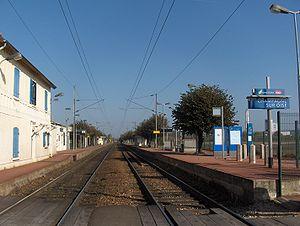
Champagne-sur-Oise est une commune française située dans le département du Val-d'Oise, en région Île-de-France.